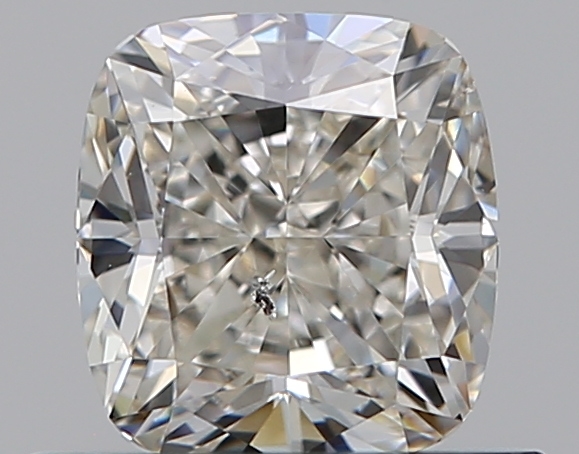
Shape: cushion
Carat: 0.71
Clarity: SI2
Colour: J
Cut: EX
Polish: EX
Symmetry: VG
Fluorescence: N
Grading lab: GIA
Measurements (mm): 5.14 x 4.8 x 3.33